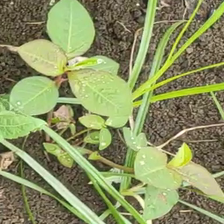
Weed species: Moti_dudhi(Euphorbia_geneculata_L)